Vilna offensive

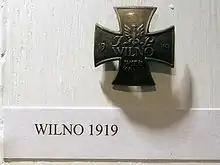
Polish Army badge commemorating the fighting over Vilnius in the spring of 1919

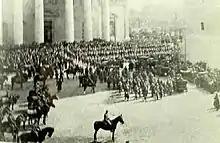
Victory parade of Polish Army in Vilnius Cathedral Square, in April 1919

Because of the successful surprise attack, the Polish army in Vilnius managed to appropriate sizable stocks of supplies and take hundreds of prisoners. When Piłsudski entered the city, a victory parade was held in his honour. The city's Polish citizens on the whole were delighted; their politicians envisaged a separate Lithuanian state closely allied with Poland. Representatives from the city were immediately sent to the Paris Peace Conference, and the Stefan Batory University in Vilnius, which had been closed in 1832 following the November 1830 Uprising, was reopened.